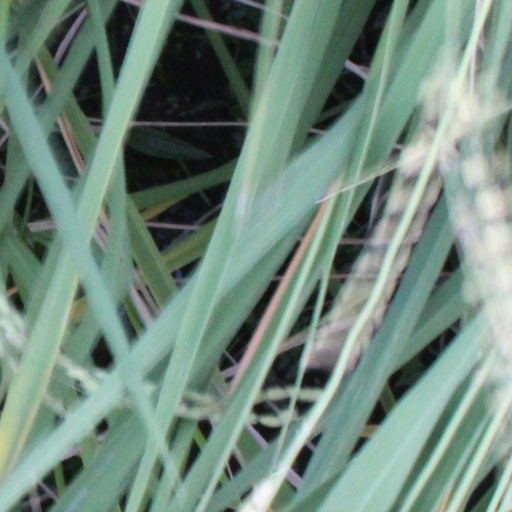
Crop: rice